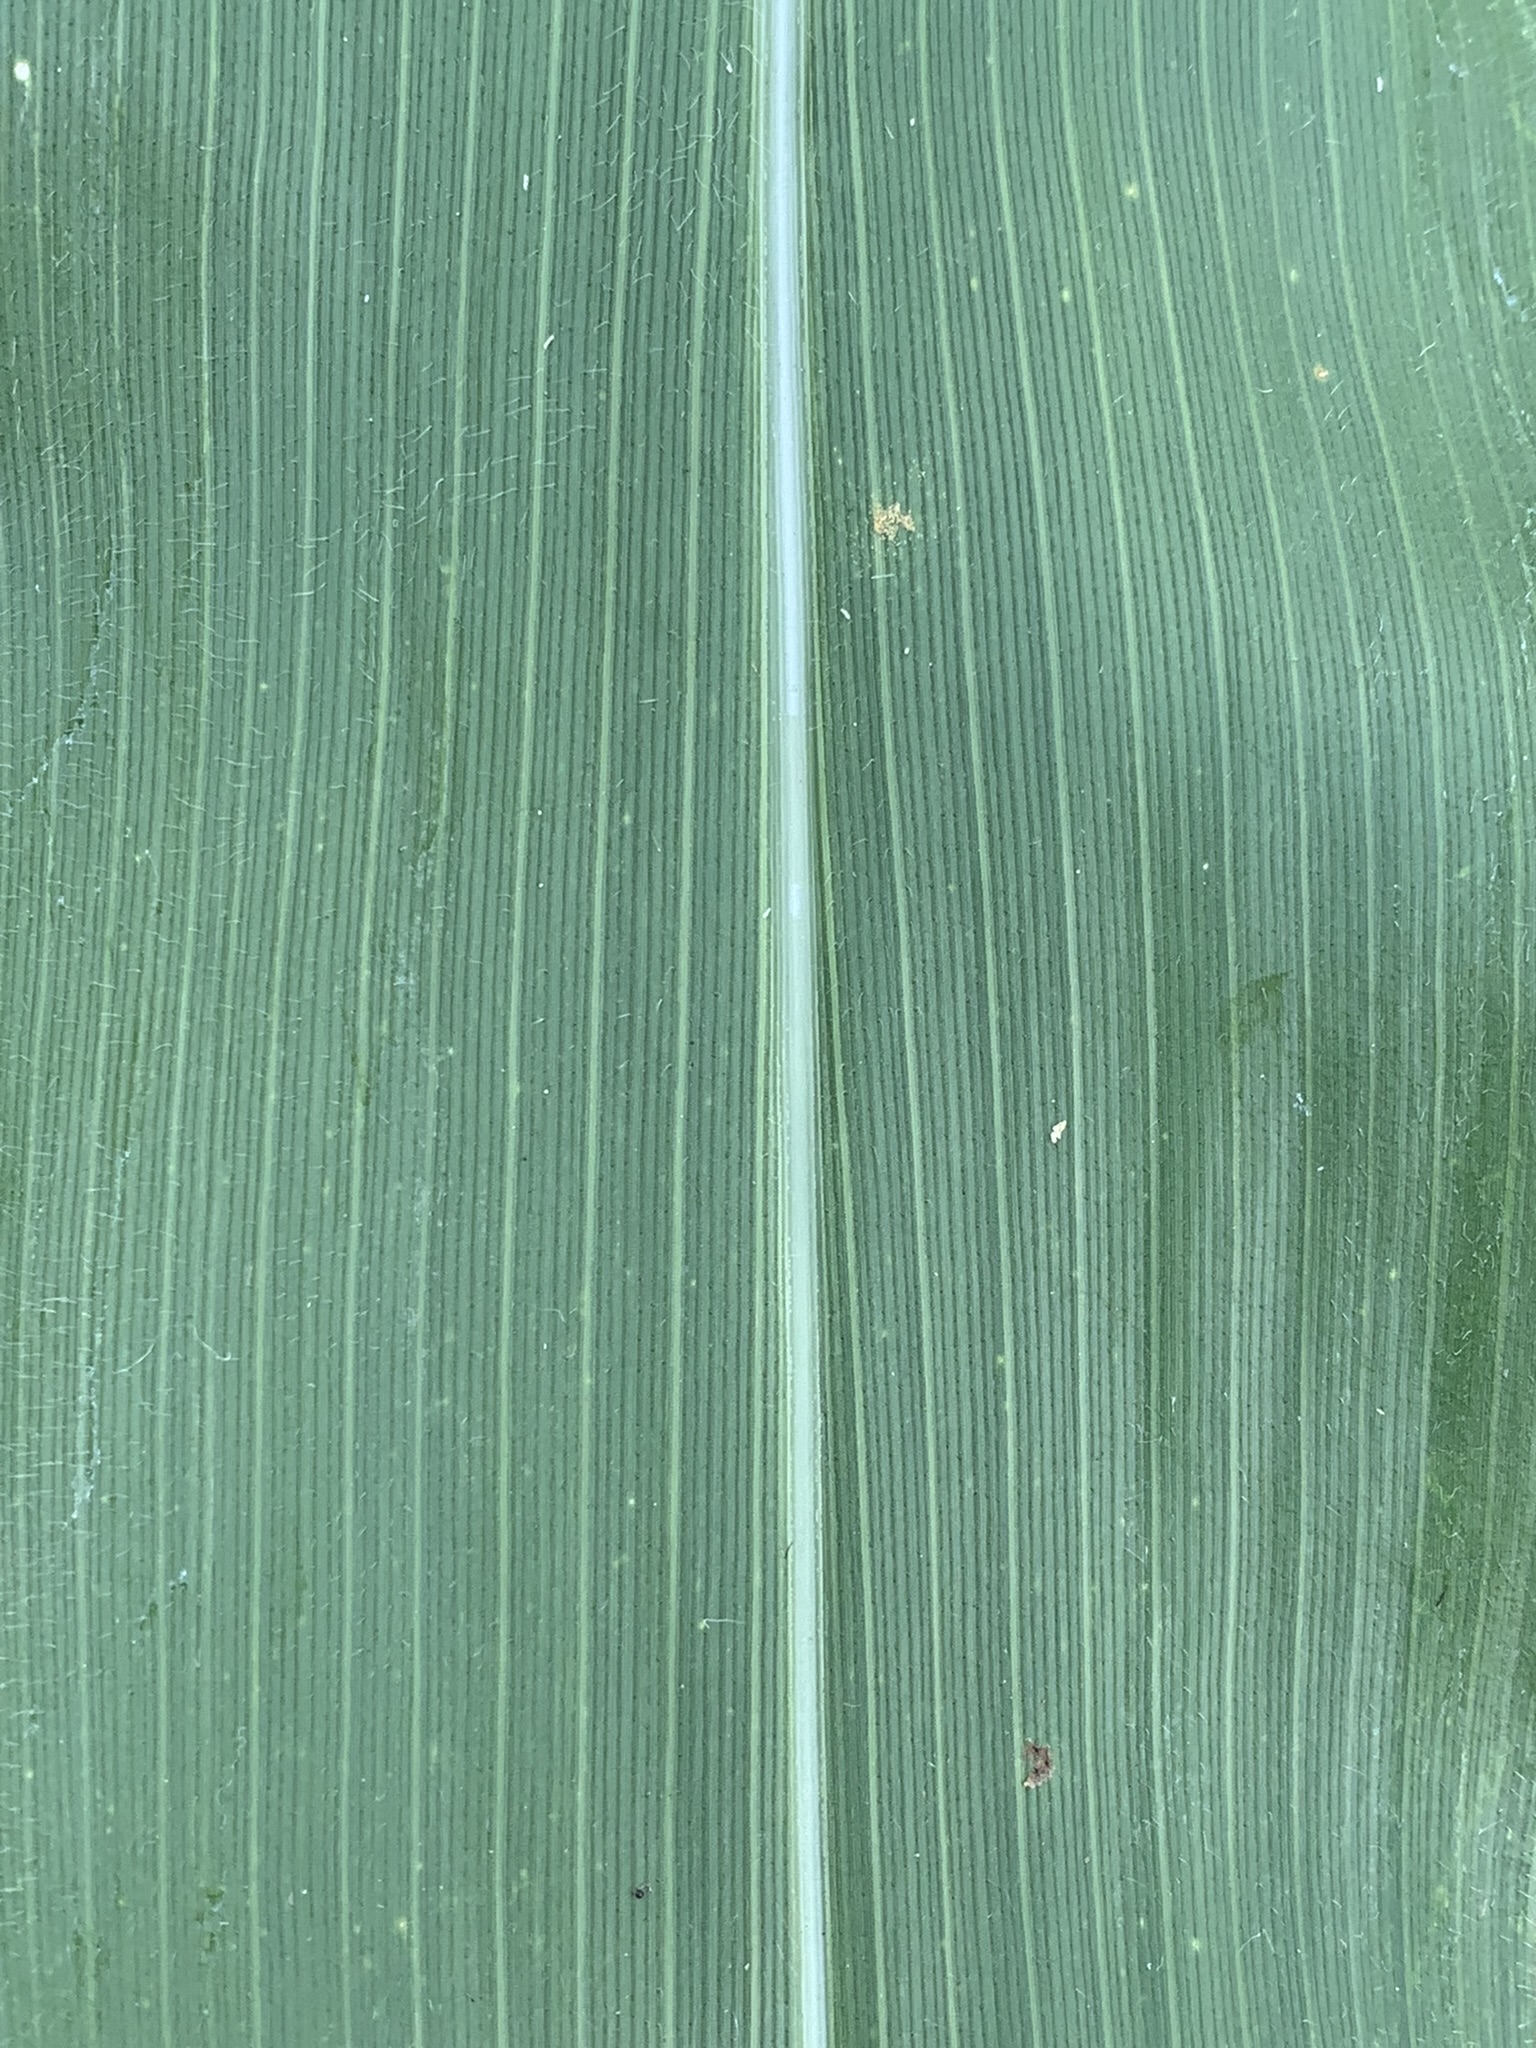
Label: Healthy